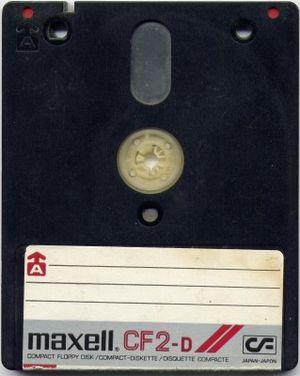
Une disquette est un support de stockage de données informatiques amovible. La disquette est aussi appelée disque souple en raison de la souplesse des premières générations et par opposition au disque dur.